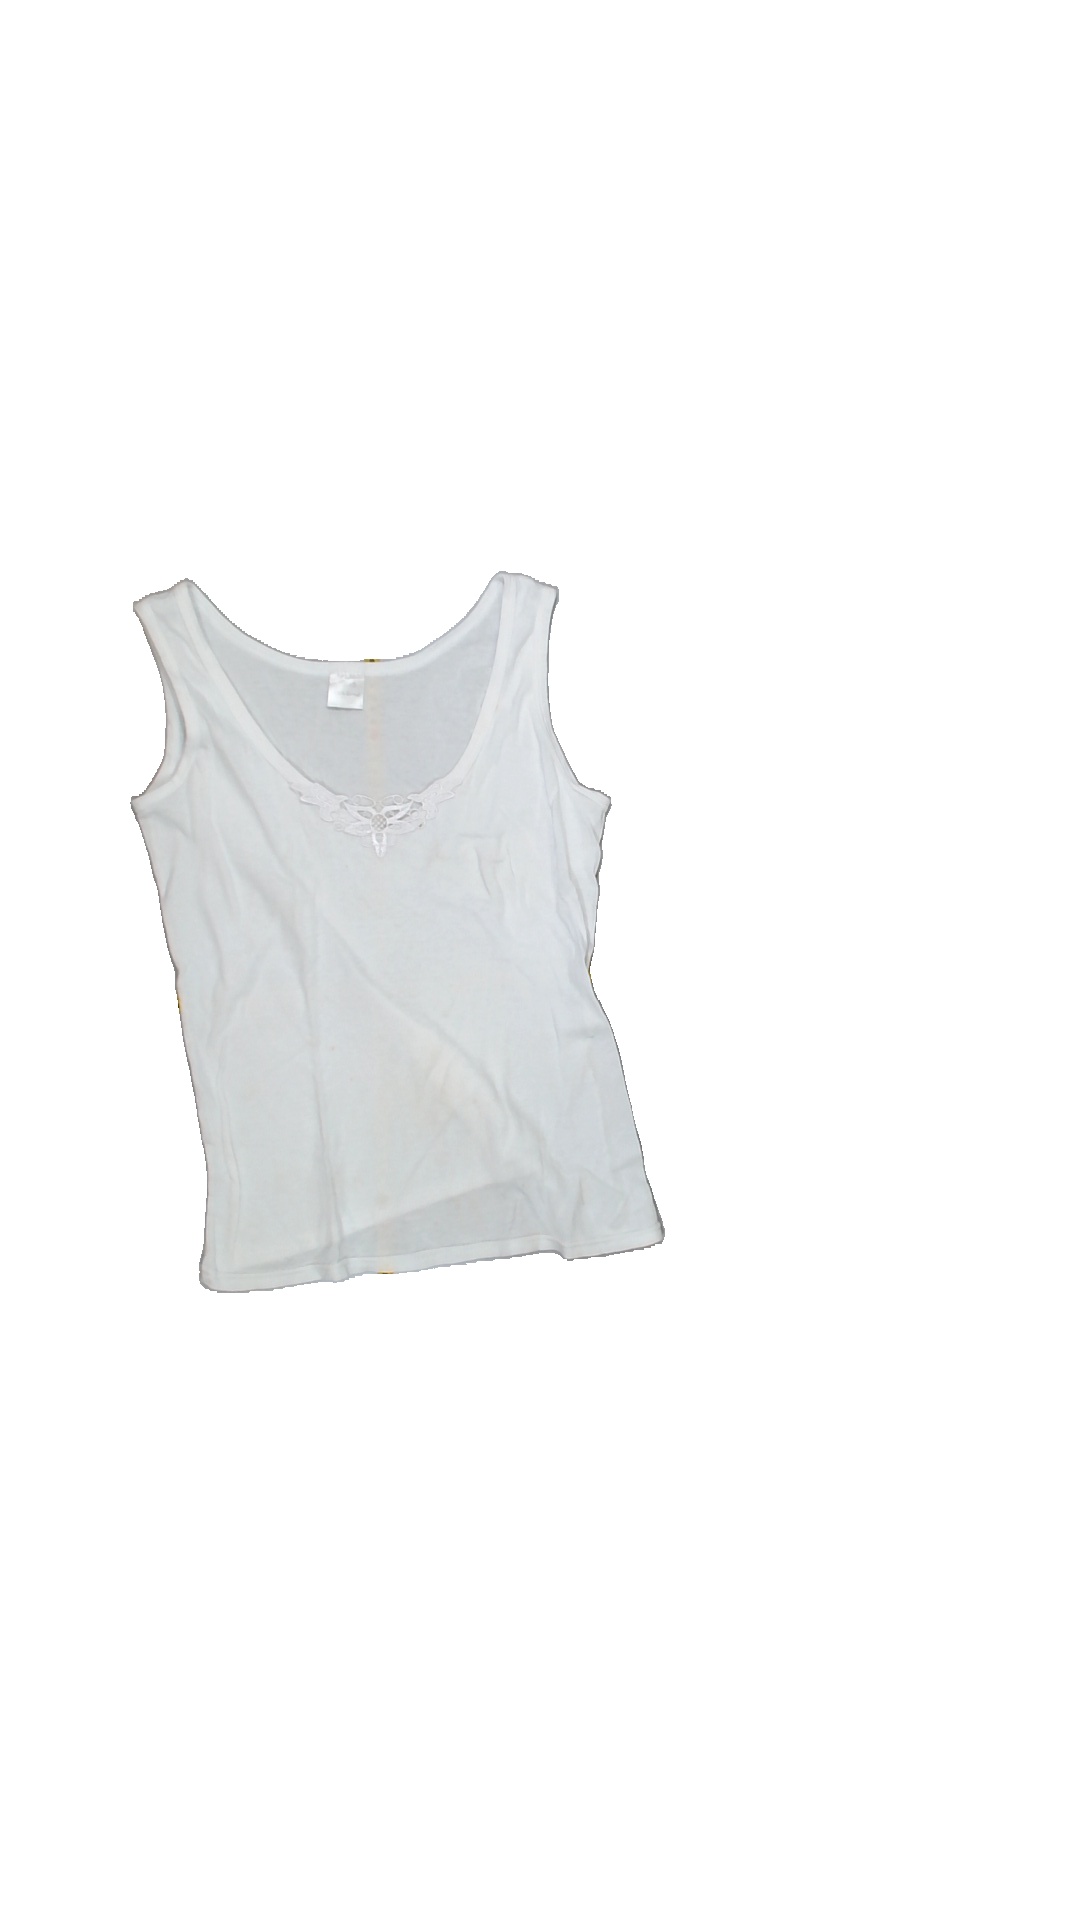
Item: Top (Ladies)
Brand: Not Applicable
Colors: White
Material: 100%cotton
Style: No trend
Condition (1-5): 3
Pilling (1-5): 4
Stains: Yes
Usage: Export
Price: <50